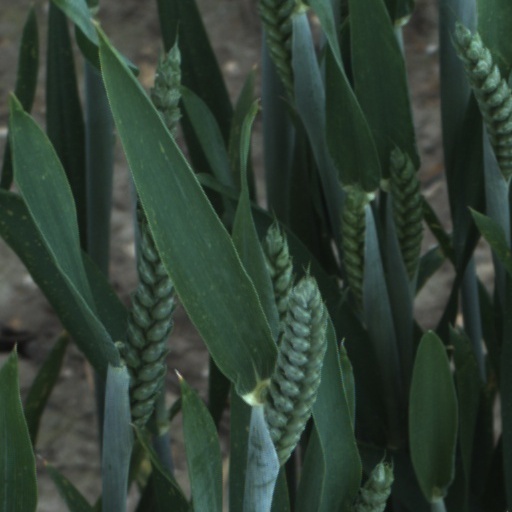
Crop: wheat